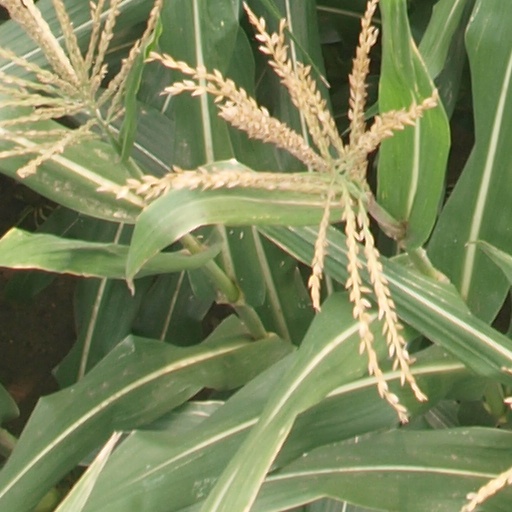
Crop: maize; corn